Equestrian statue of Winfield Scott

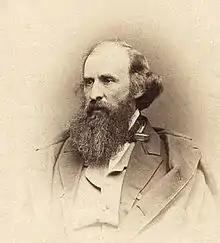
Henry Kirke Brown in 1870.

The model of the statue was completed around 1872. The federal government contributed bronze cannons captured by Scott during the Mexican–American War to use for casting the statue. Before the casting began, descendants of Scott saw the model and protested the design. Brown had designed the horse to be a small mare, which Scott preferred to ride, instead of a stallion. The descendants argued that no other general had been portrayed riding a mare and that a horse with flared nostrils and arched neck would be more suitable. Brown was annoyed by the requests and only made minimal modifications to the design, resulting in Scott, a tall and heavy man measuring and weighing , riding a small mare with the external genitalia of a stallion. The statue was founded by Robert Wood & Company, whose other works in Washington, D.C. include "Major General Nathanael Greene", "Major General James B. McPherson" and "General John A. Rawlins".